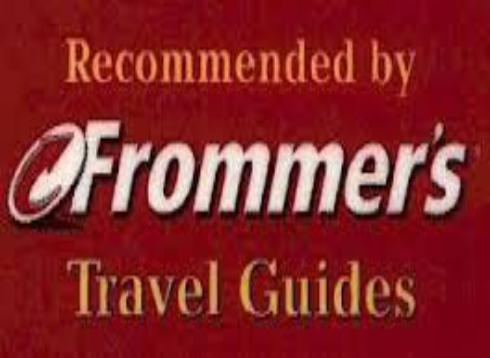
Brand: Frommer's
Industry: Necessities